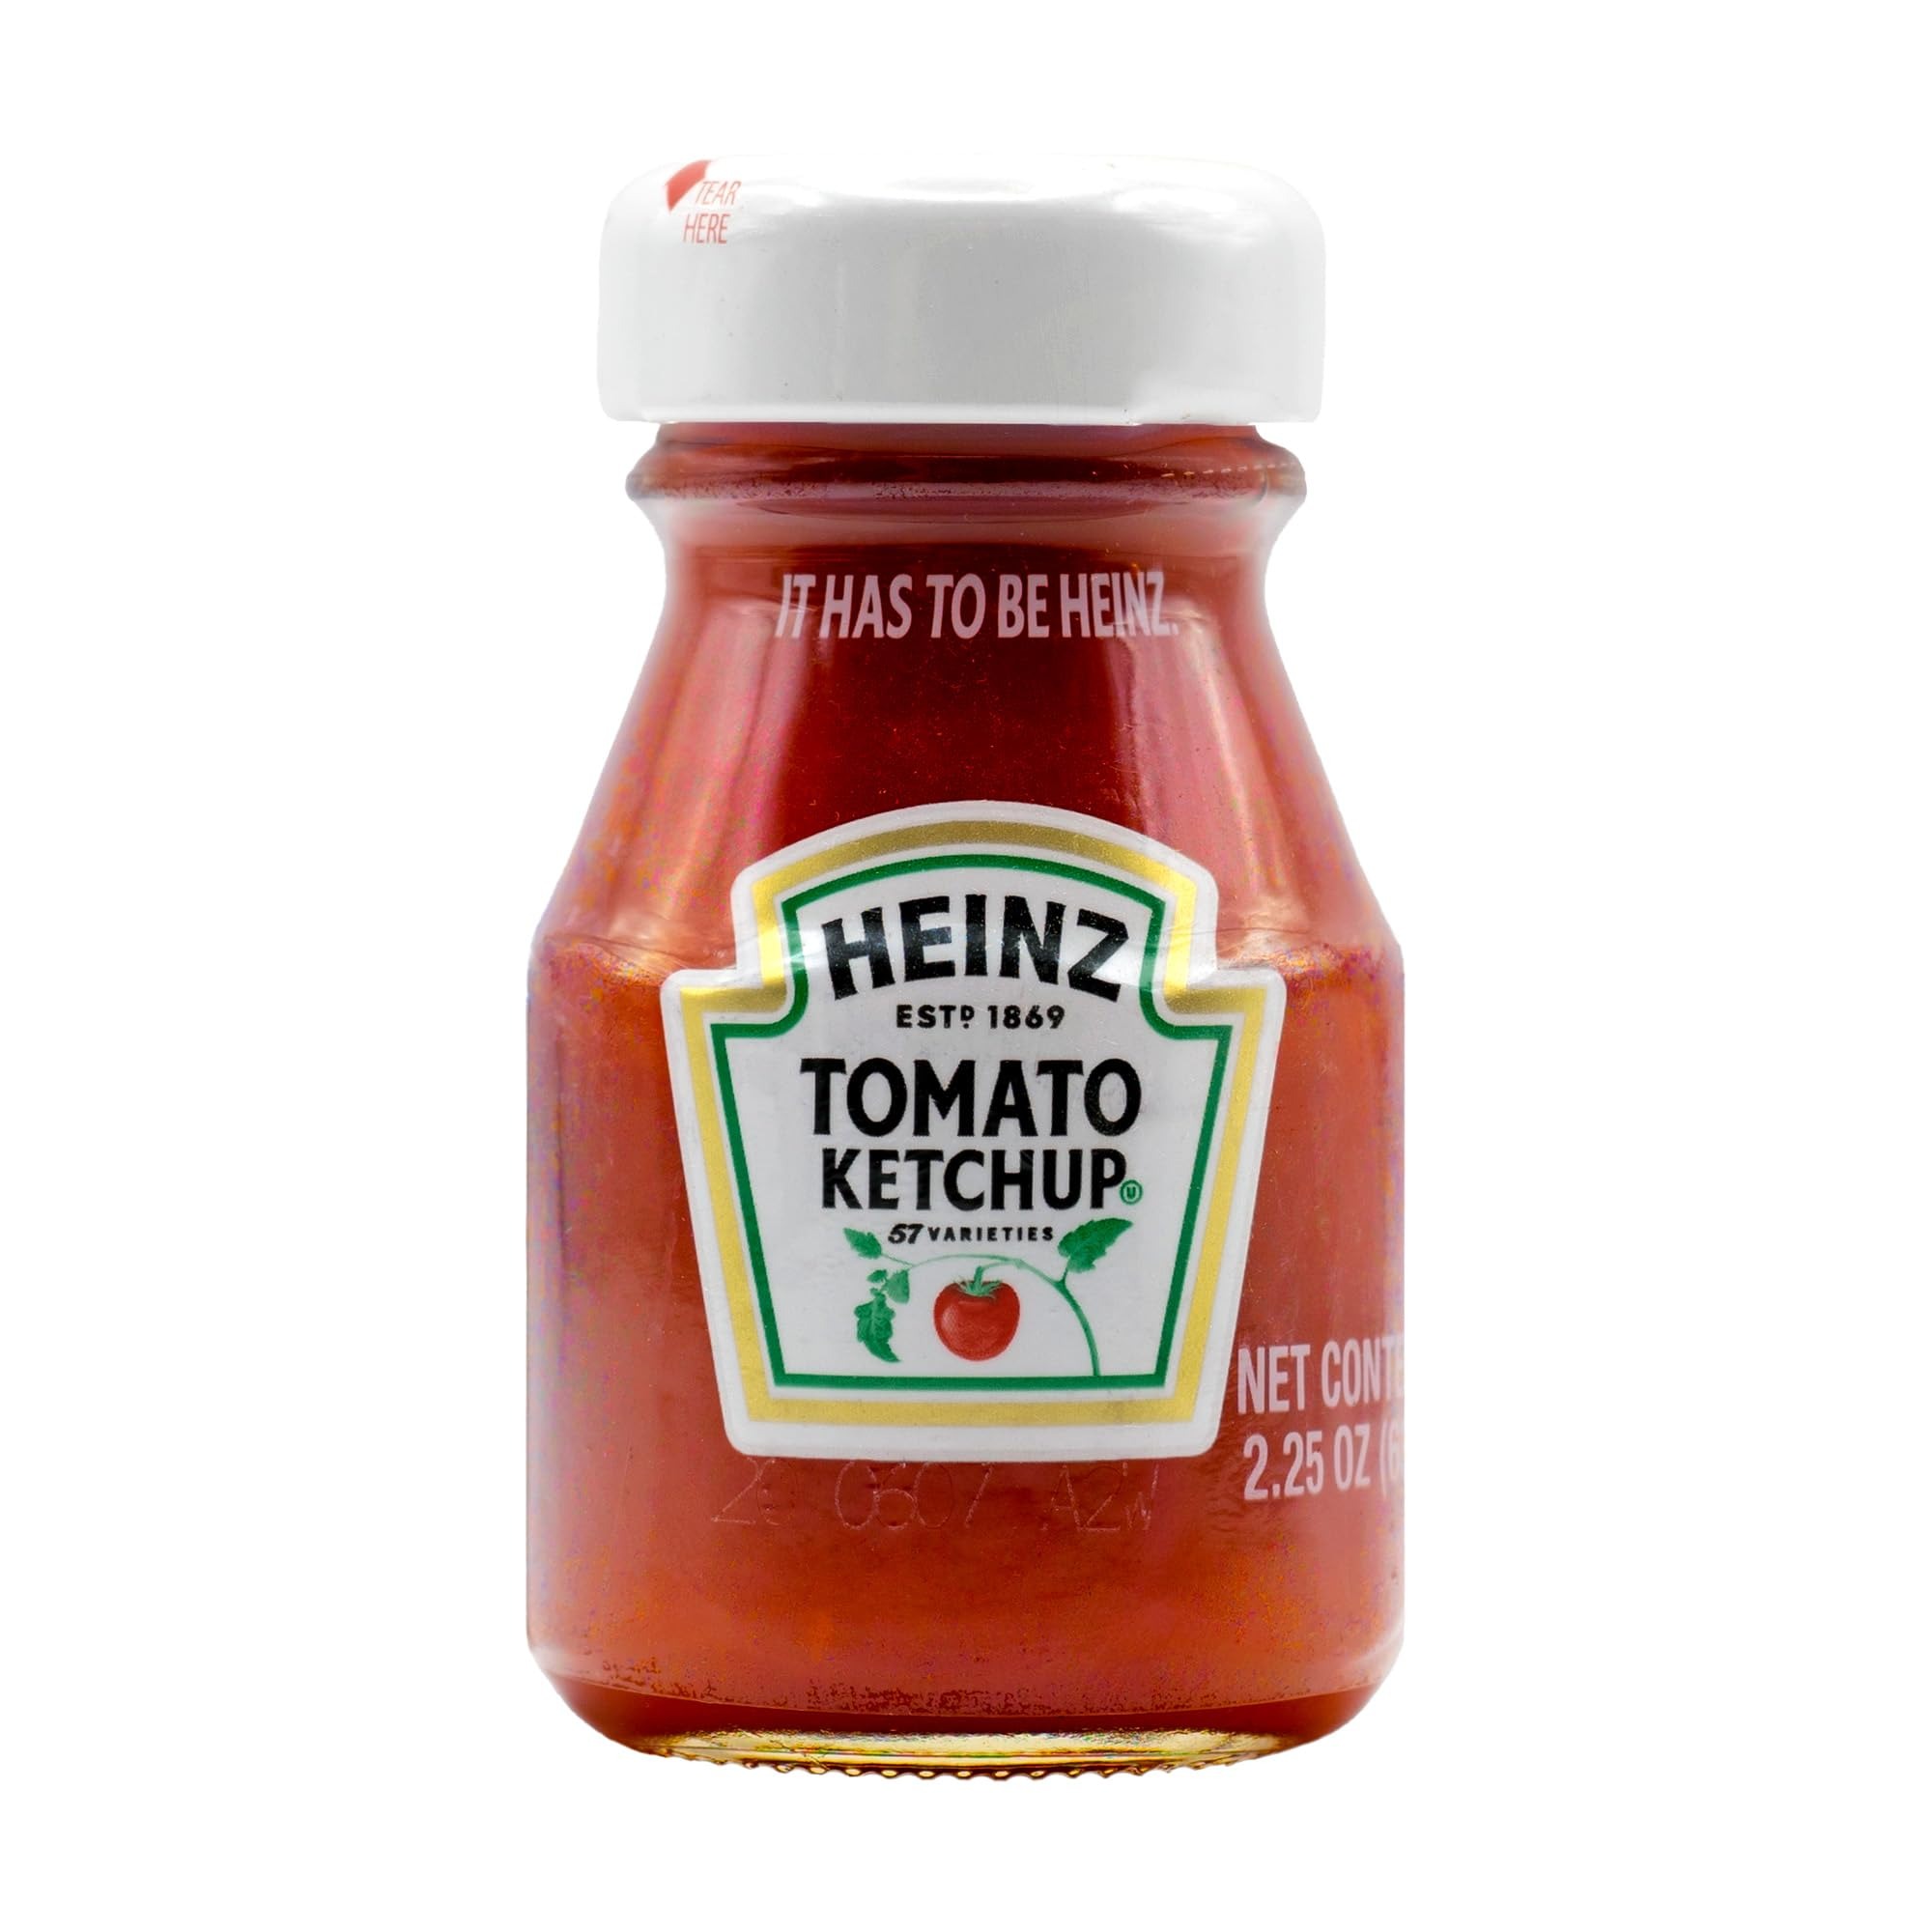
Item Name: Heinz Tomato Ketchup, 2.25-Ounce Glass Jars (Pack of 60)
Value: 135.0
Unit: oz

Price: 92.41